Barraquand horse

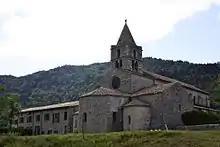
The Léoncel abbey, whose monastic communities probably contributed to the selection of the breed.

The history of the Vercors Massif has been significantly influenced by the establishment of Christian monastic communities engaged in livestock breeding and agriculture since the Middle Ages. It is likely that these communities contributed to the selection of the ancestors of the current local horse breed. In 1760, Dom Périer, prior of the Abbey of Léoncel and credited with the first written mention of this breed, proposed the establishment of a stud farm on the Ambel plateau, but his request was denied due to his controversial history deforestation. According to a brochure from the Barraquand family for the Vercors horse association, it was stated that "since time immemorial, the Vercors mountains had been home to a breed of stocky, hardy horses perfectly adapted to the rugged mountain terrain and harsh climate".